Ninu Cremona

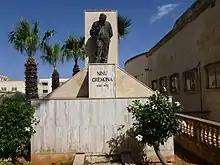
Statue of Ninu Cremona in Victoria

Ninu "Anthony" Cremona (May 27, 1880 - January 4, 1972), colloquially known as "Is-Sur Nin", was a Maltese writer and health inspector.